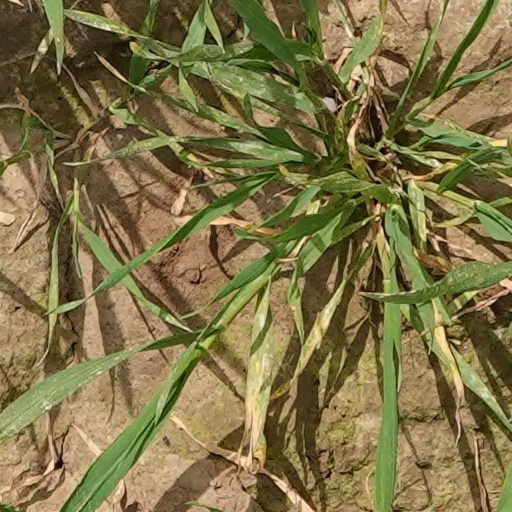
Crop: wheat